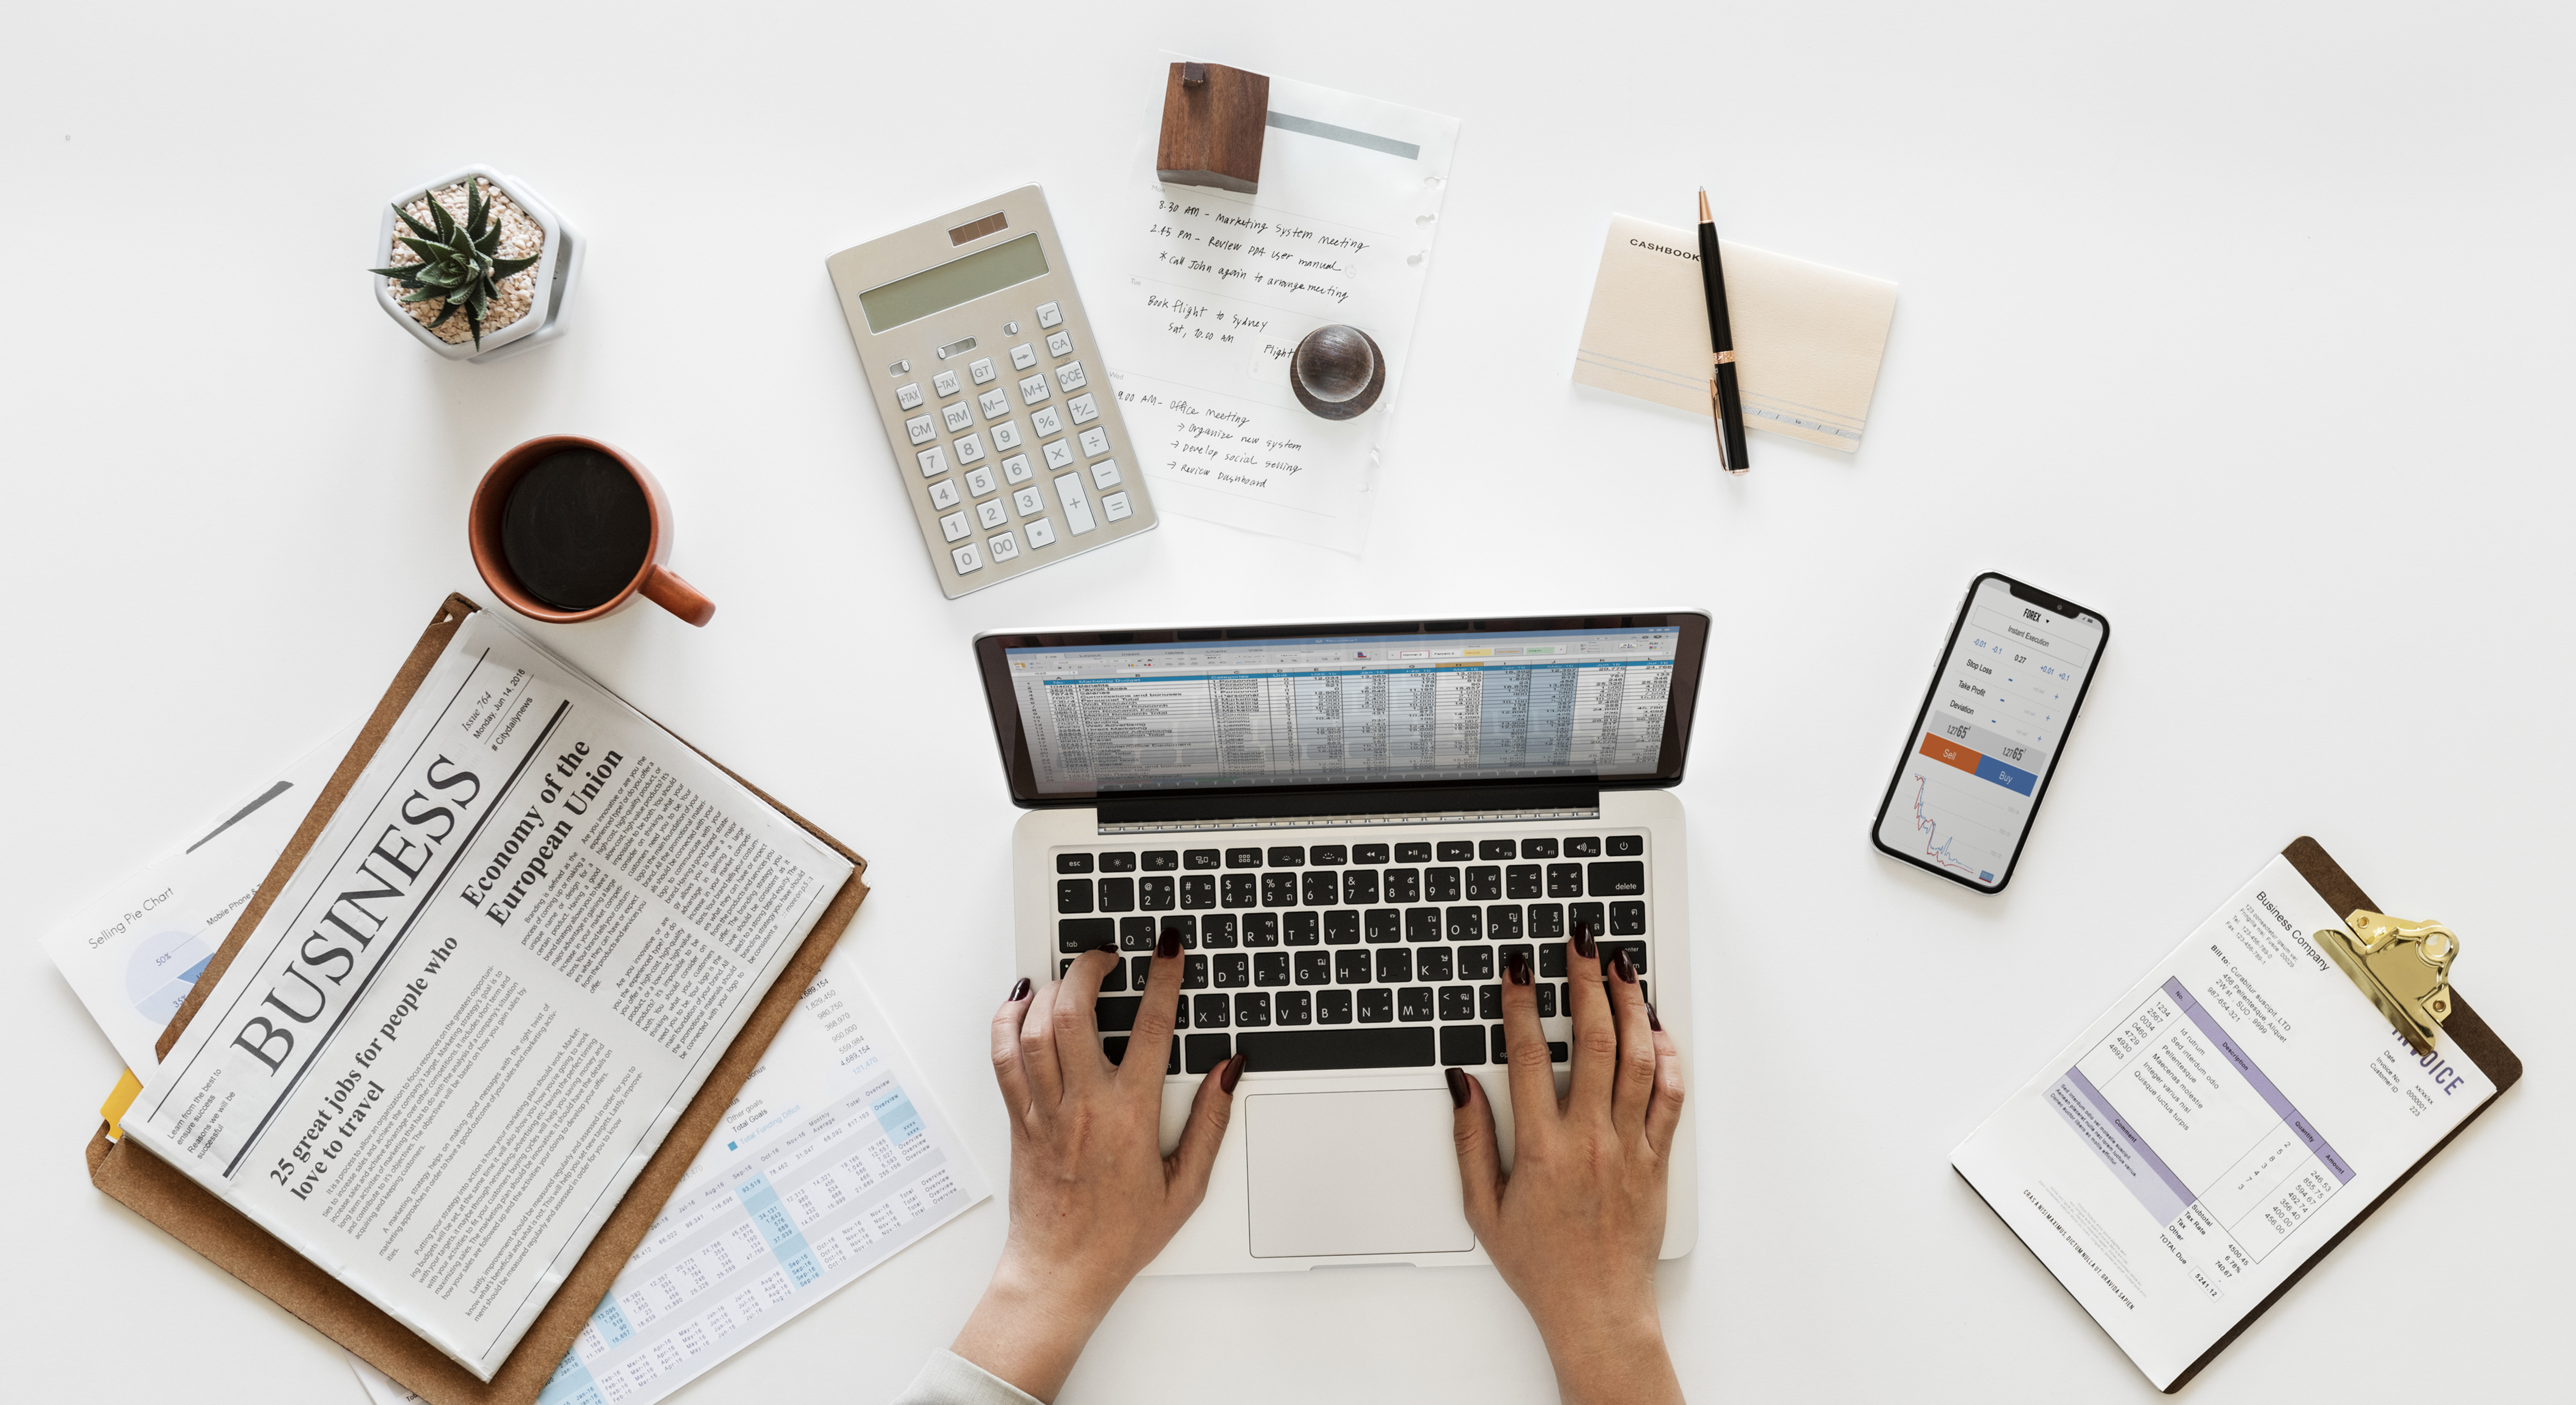
accountant, accounting, aerial, alone, america, american, application, bankbook, business, businessman, cactus, calculator, career, caucasian, computer, digital device, english, european, financial, financing, flat lay, flatlay, flay lay, form, german, hands, isolated, isolated on white, laptop, mobile phone, newspaper, notebook, office, one, papers, passbook, plant, russian, solo, table, technology, typing, using, westerner, white, white background, wireless, working, workplace, workspace, office equipment, product, desk, font, design, hand, computer keyboard, finger, stock photography, document, graphic design, paper, brand, gesture